Oil Street

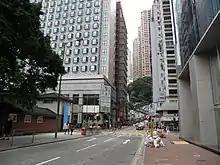
View of Oil Street, looking southeast towards King's Road

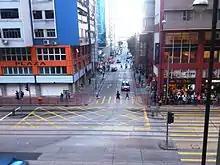
View of Oil Street, looking northwest from King's Road

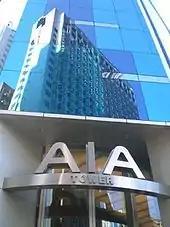
Entrance of AIA Tower at the corner of Oil Street and Electric Road, with a reflection of the Newton Hotel.

Oil Street is a street in Fortress Hill on Hong Kong Island near Fortress Hill station.